Fargniers

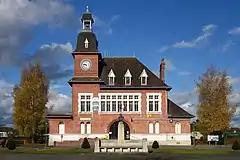
Former town hall of Fargniers on Place Carnegie

Fargniers is a part (an associated commune) of the commune (municipality) of Tergnier located in the French department of Aisne. A former independent municipality, Fargniers was absorbed by Tergnier in 1974. Its population is 3,328 (2022). Destroyed for 95% in the First World War, it was reconstructed in the 1920s with support from the Carnegie Endowment. The civil buildings (town hall, community hall, post office, kindergarten, girls' school, boys' school) lining the central square, "Place Carnegie", have been listed as historic monuments.